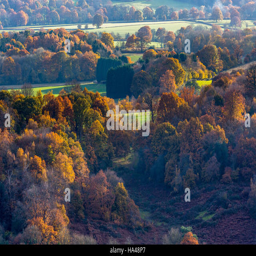
an elevated autumn view from the top